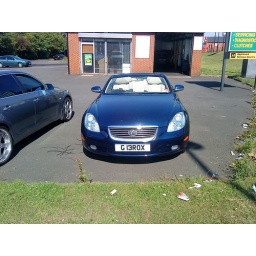
Great car reg spotted in Byker, Newcastle upon Tyne.